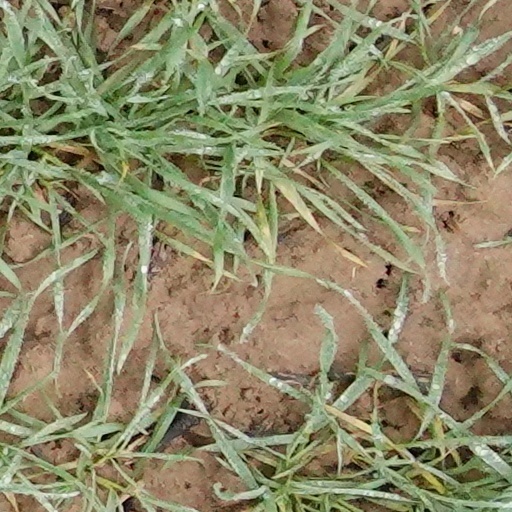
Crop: wheat